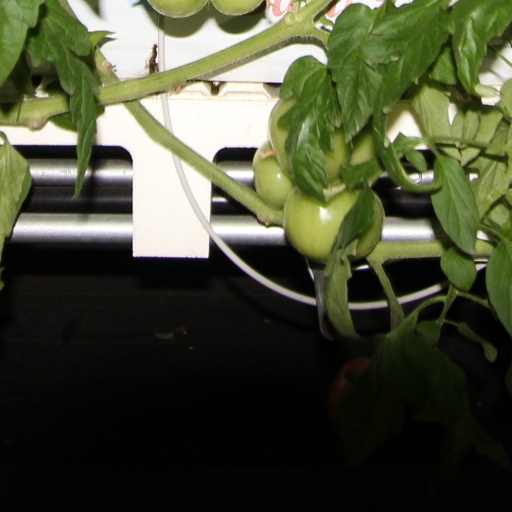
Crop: tomato